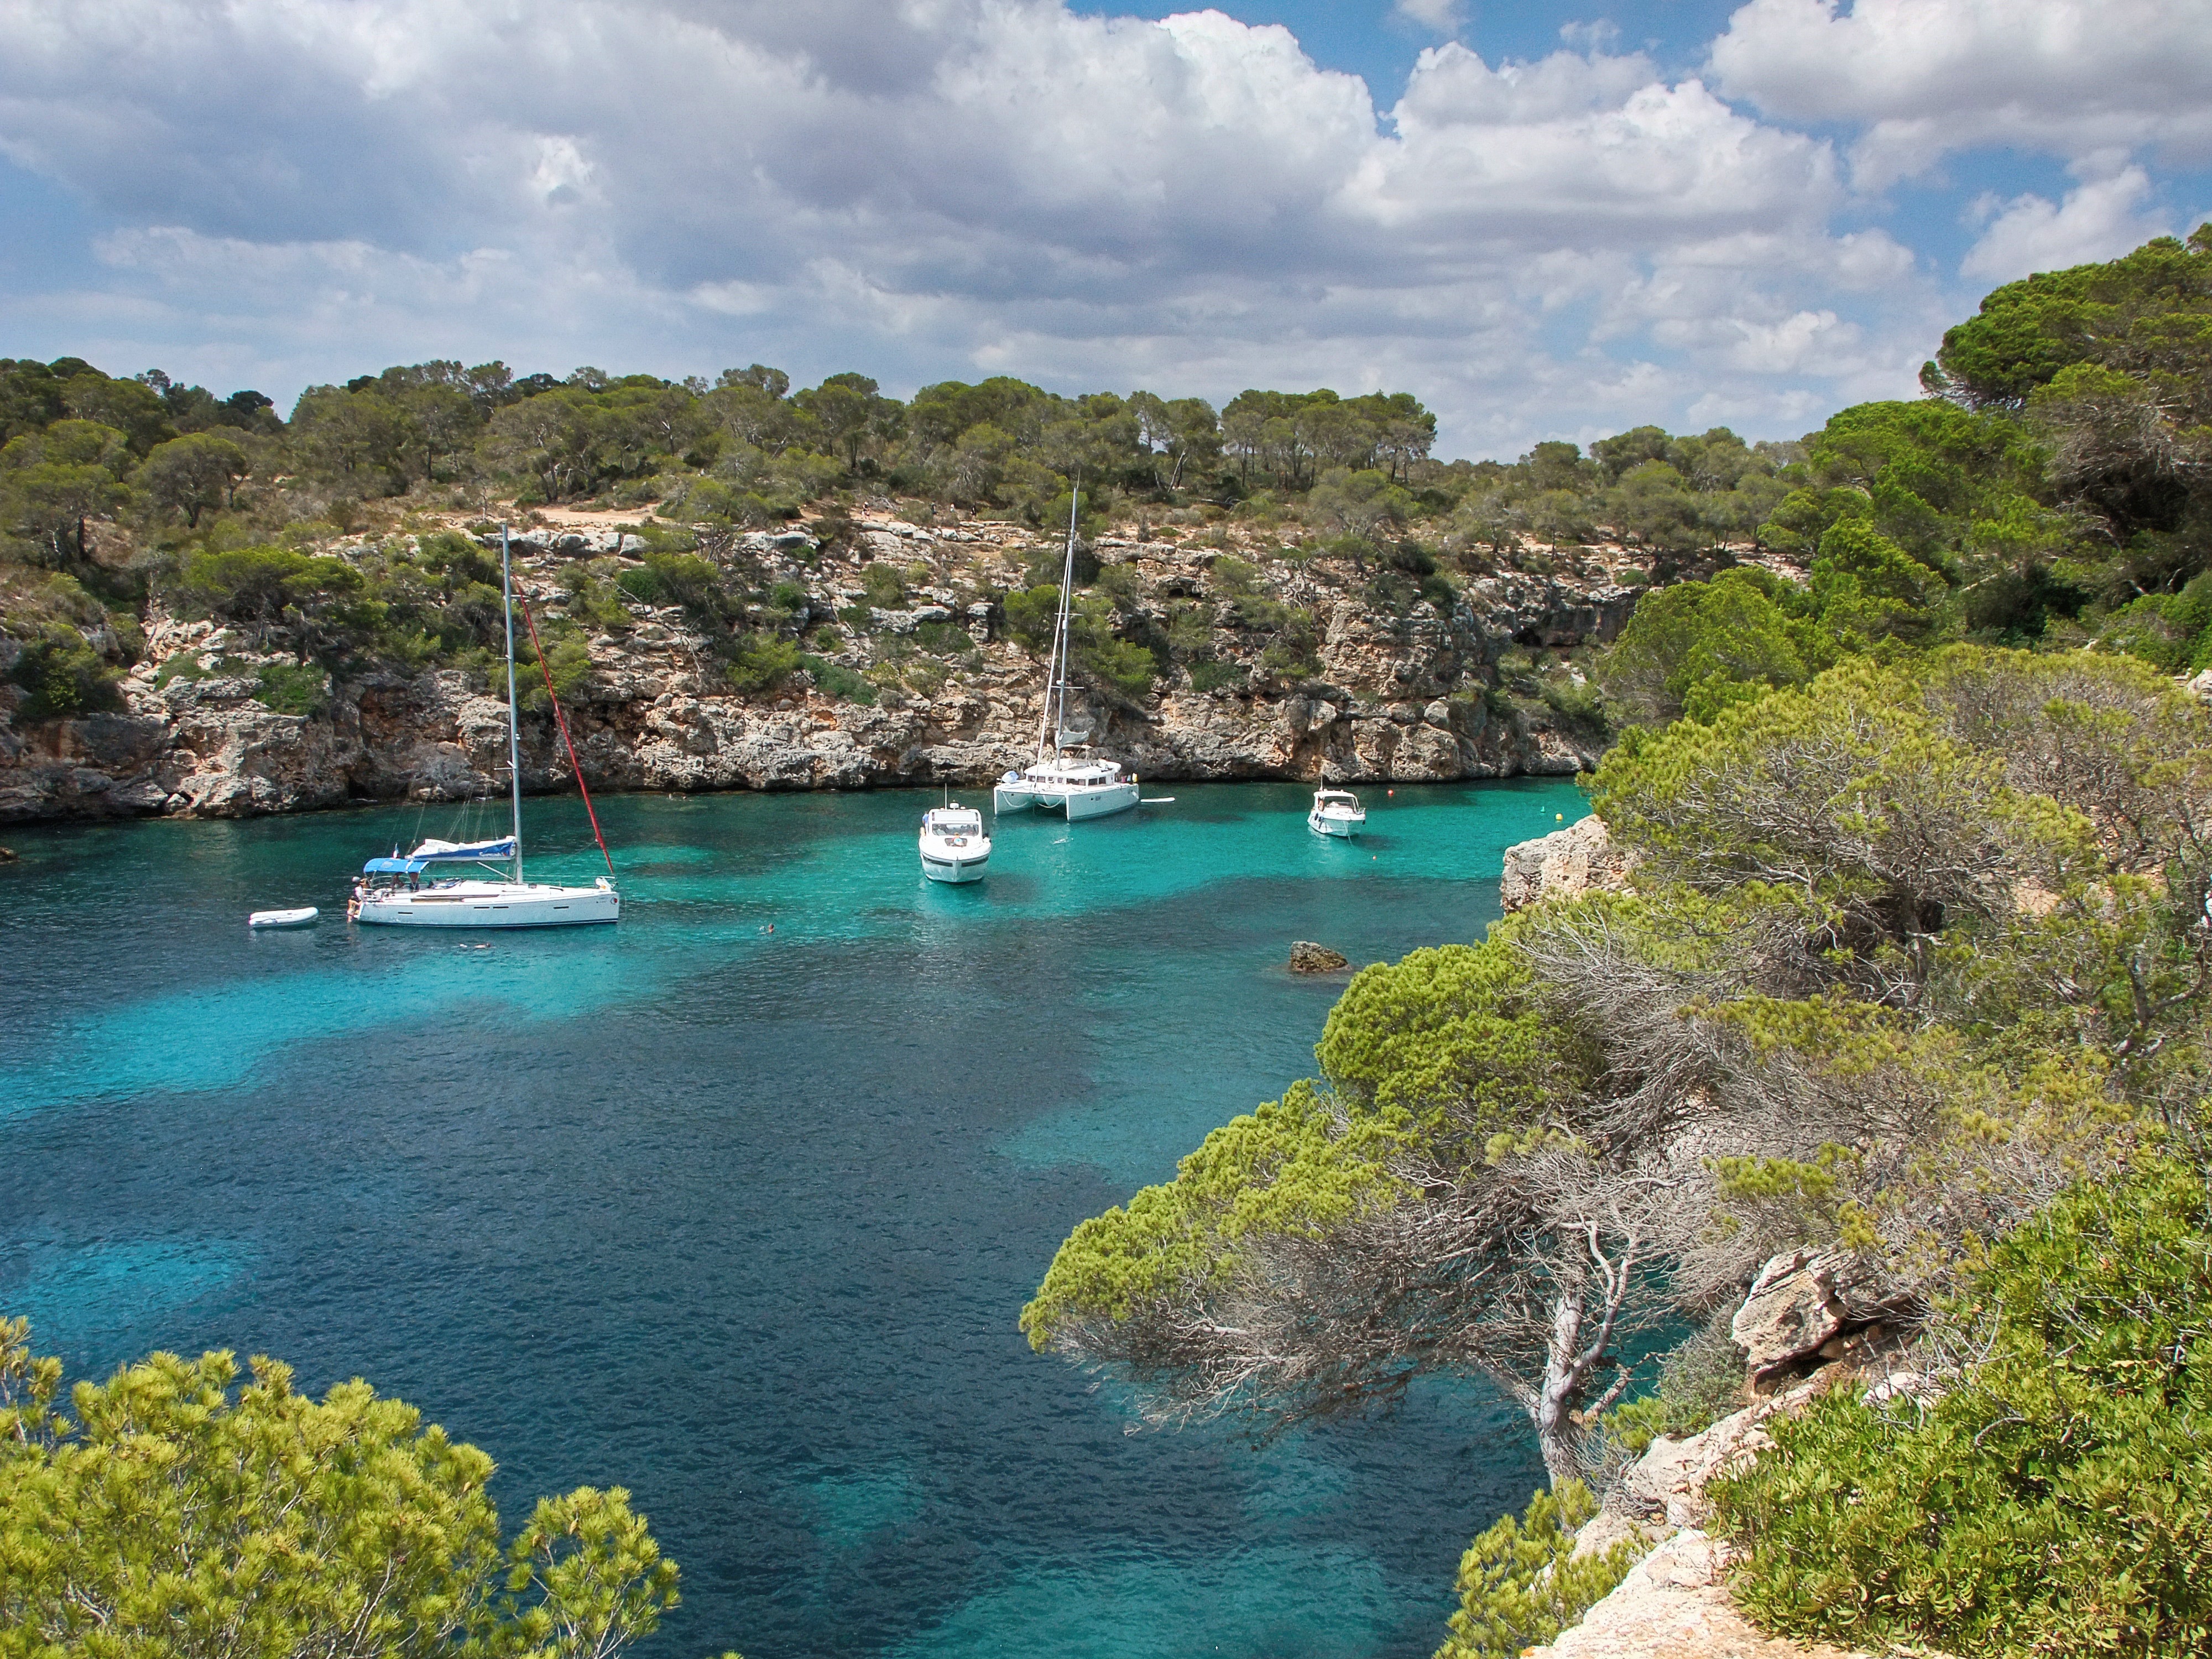
landscape, sea, coast, water, nature, sky, vacation, cove, inlet, mediterranean, holiday, lagoon, bay, island, terrain, bank, turquoise, boats, mallorca, archipelago, booked, cape, islet, landform